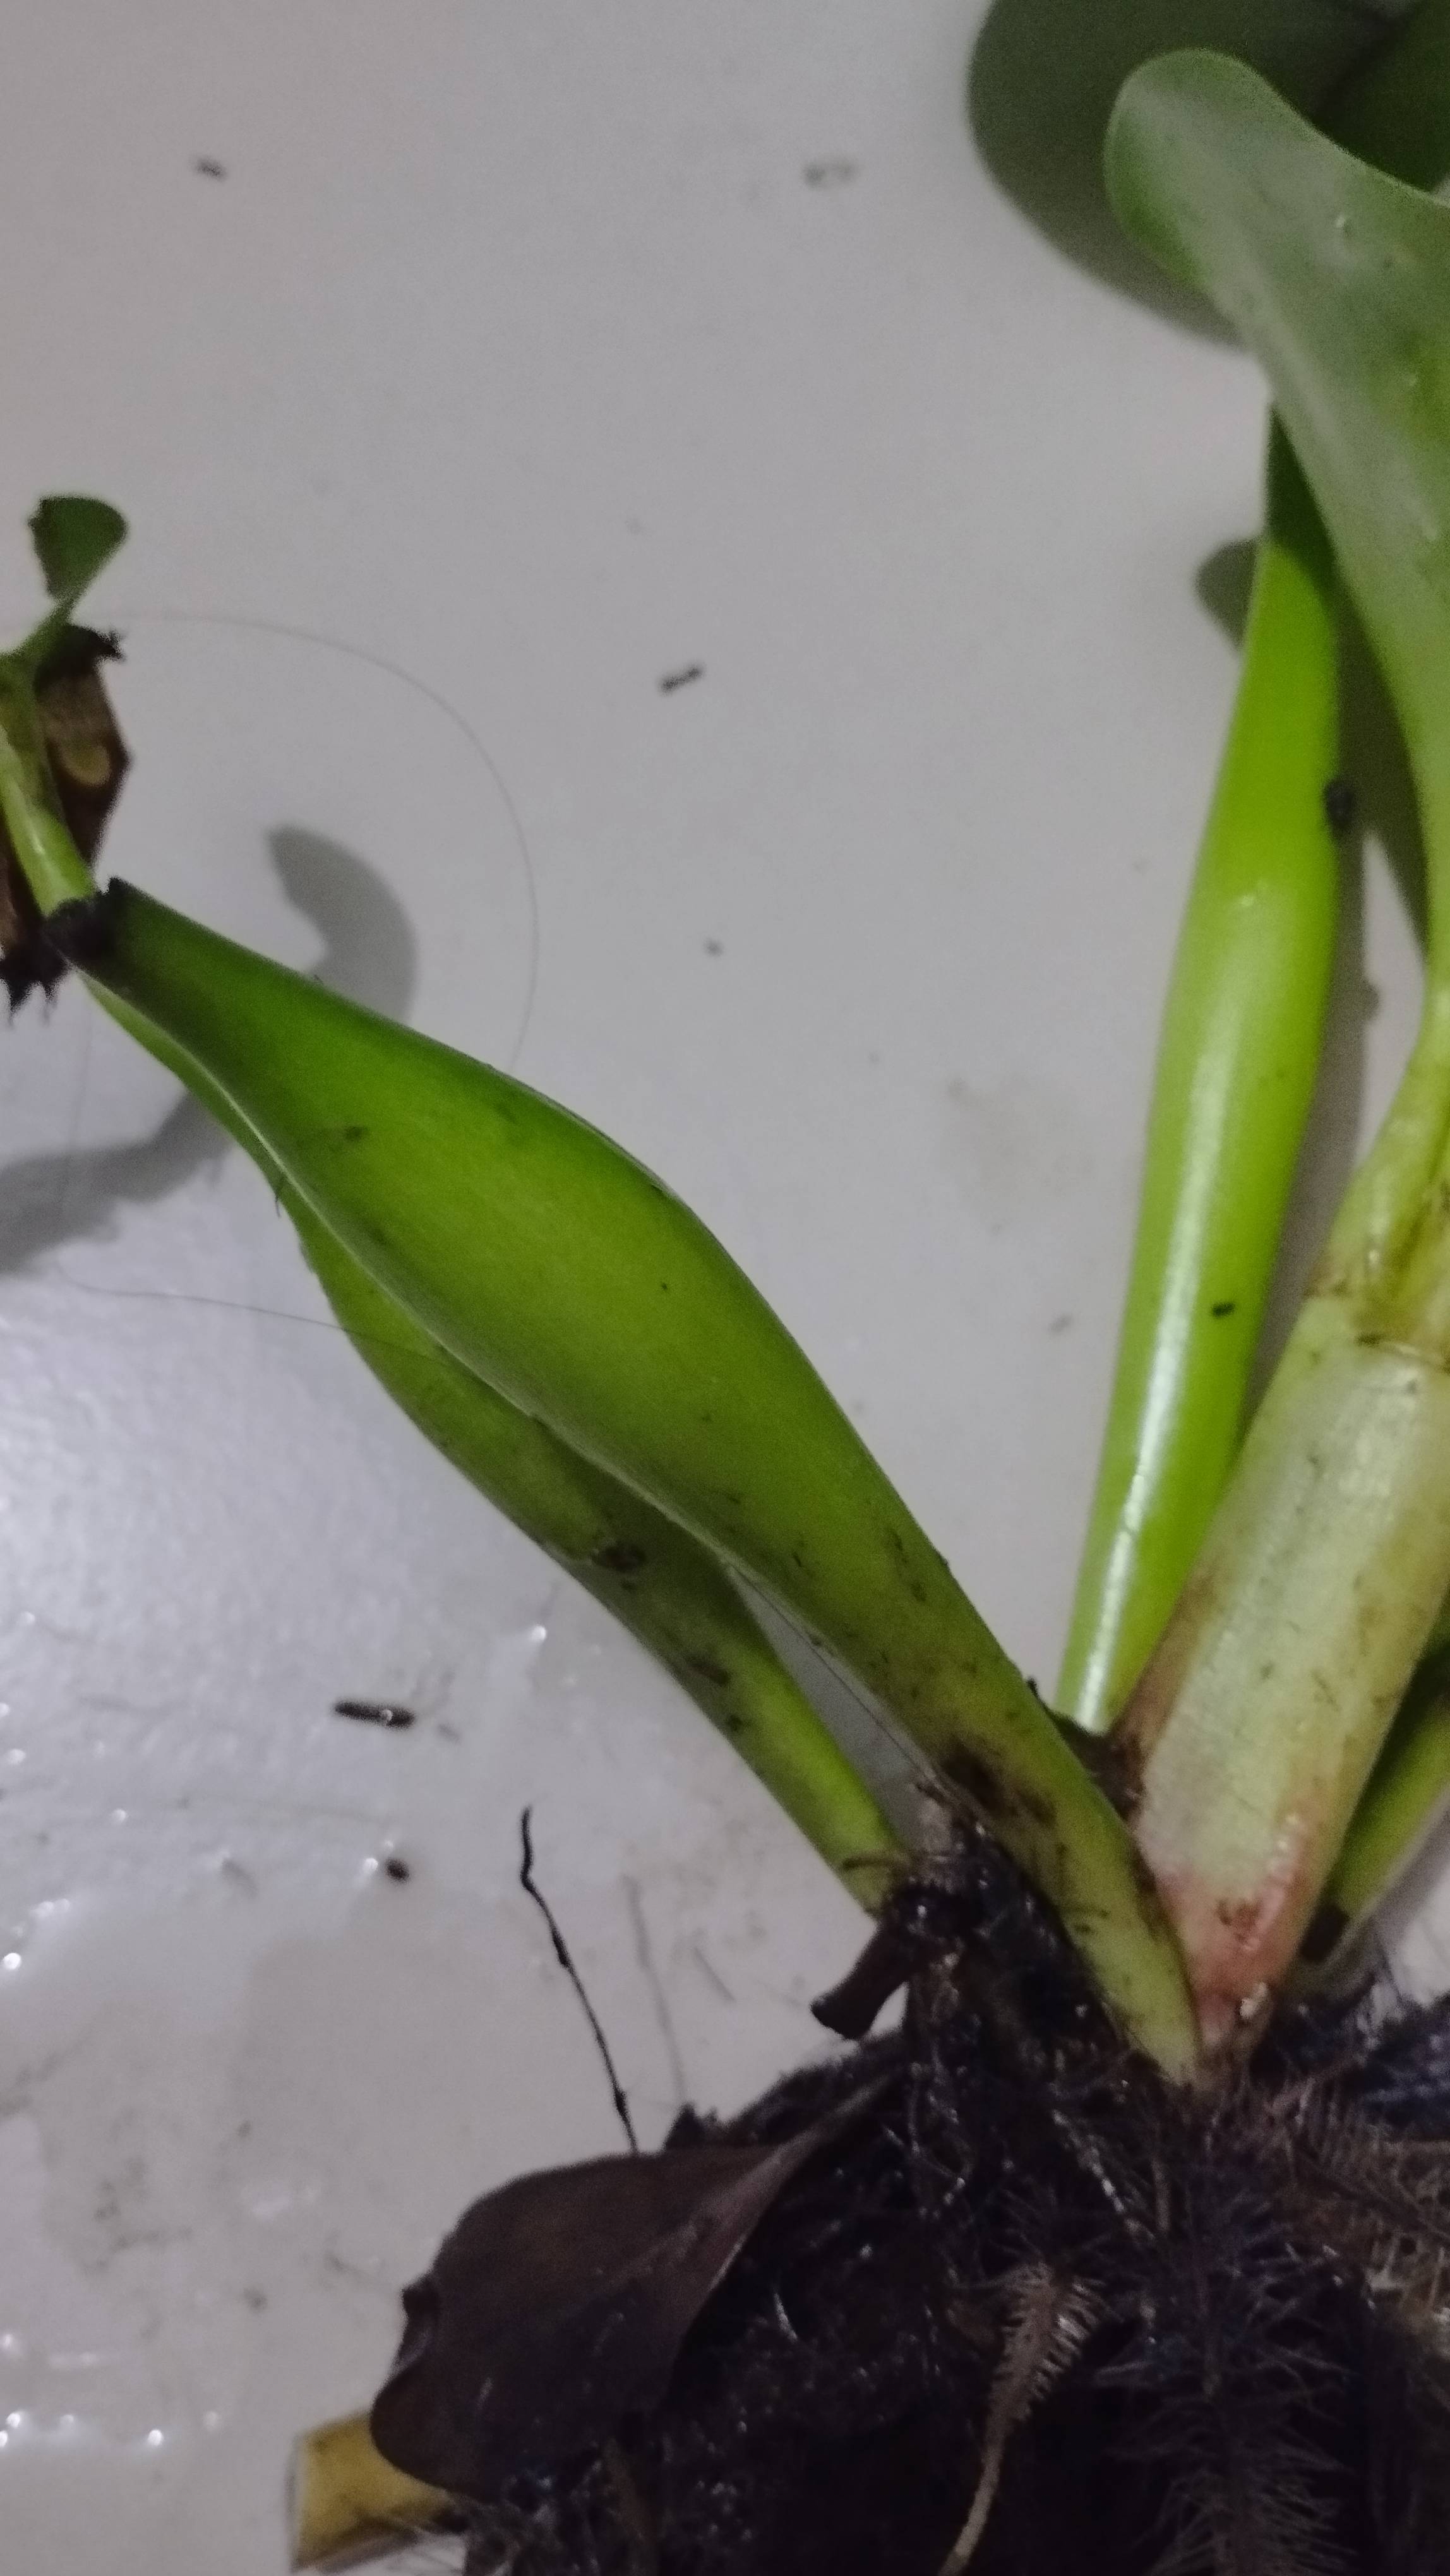
Species: Common Water Hyacinth (Eichornia crassipes)